Holy Cross Church (Manhattan)

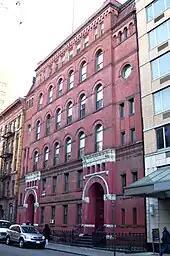
Former Holy Cross School, now De La Salle Academy

Holy Cross Church is a Roman Catholic church located at 329 West 42nd Street between Eighth and Ninth Avenues in the Hell's Kitchen neighborhood of Manhattan, New York City, near Times Square and across the street from the Port Authority Bus Terminal.